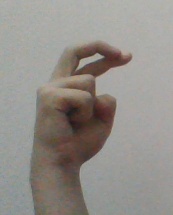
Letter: zay